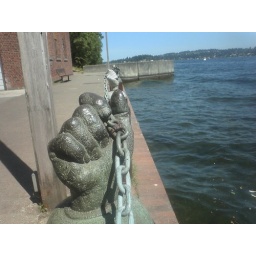
Cool chain fence by water